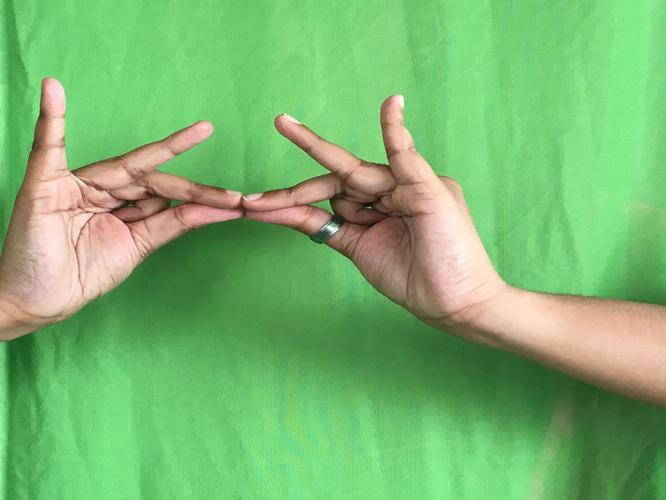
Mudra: Sakata
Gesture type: double_hand